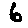
Label: 6